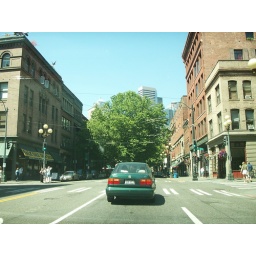
tree in the middle of the street